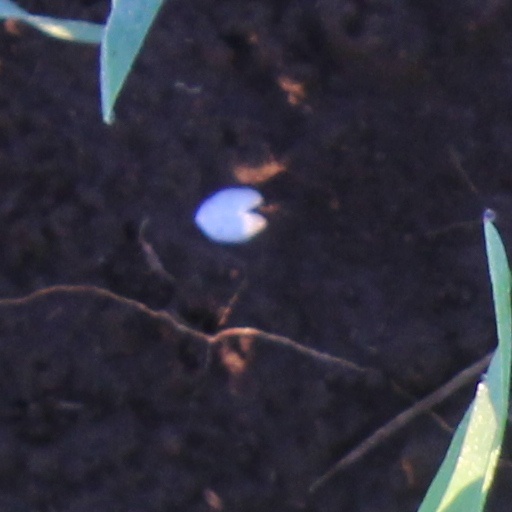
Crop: wheat